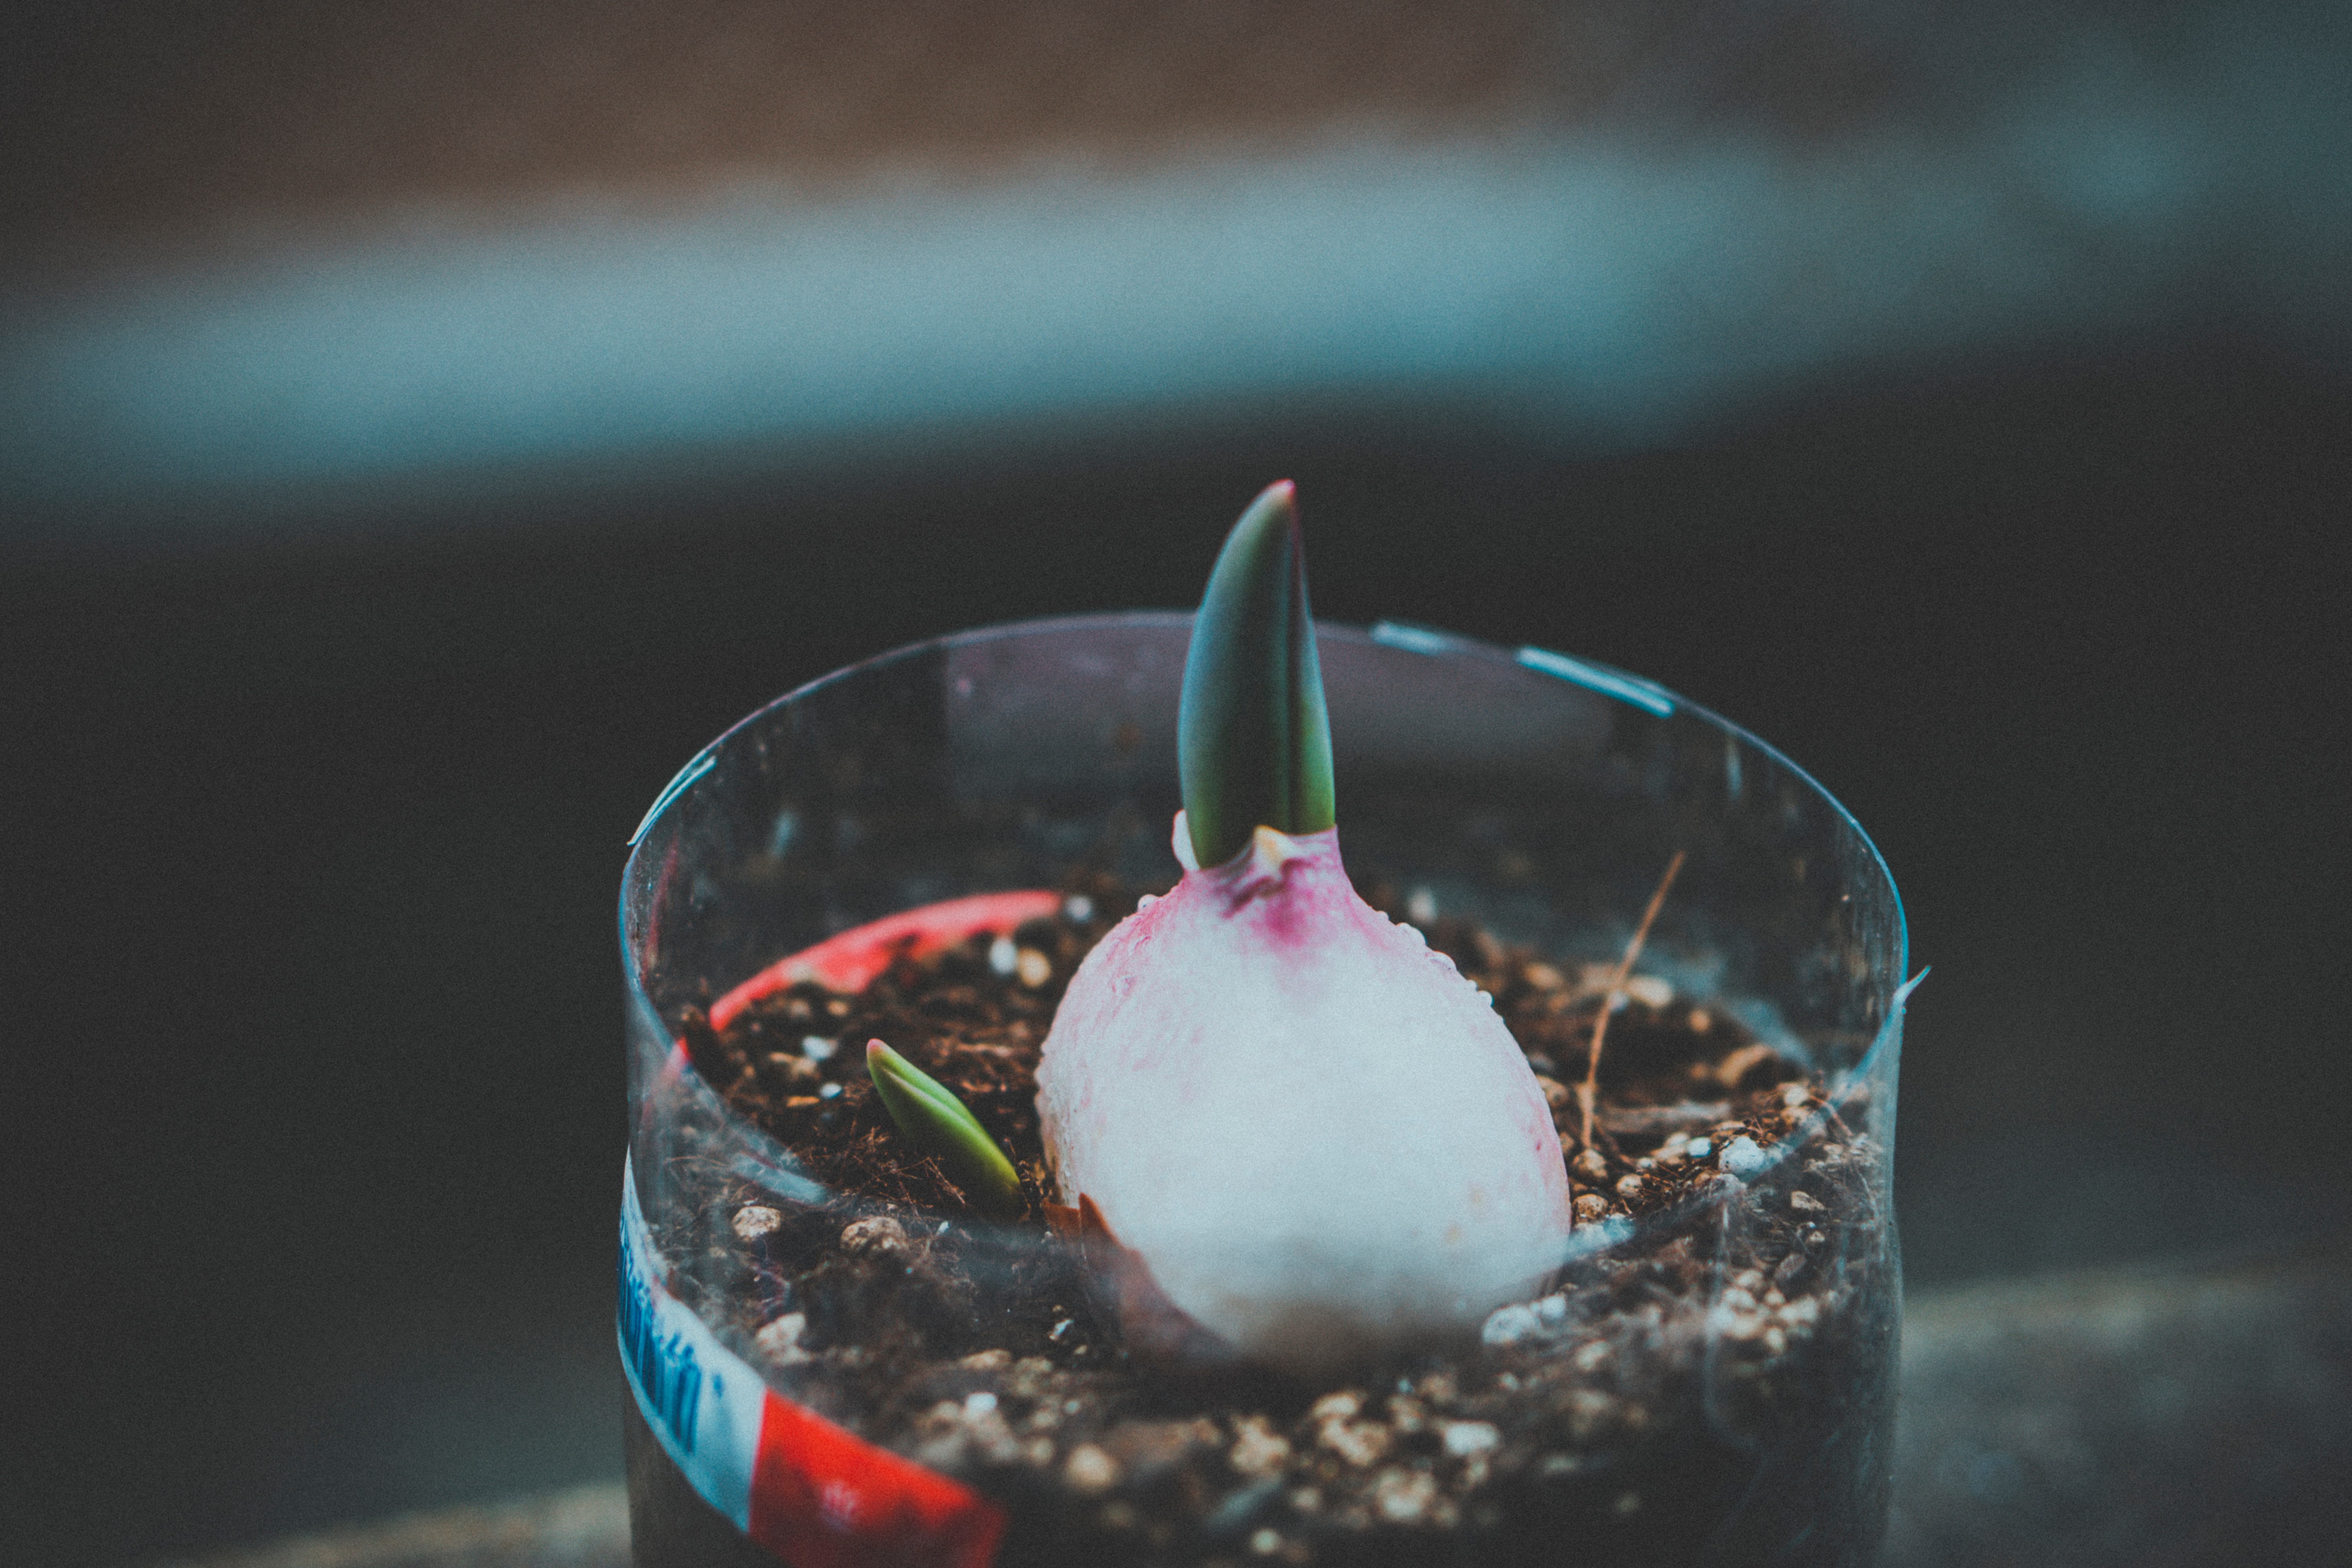
flower, plant, sky, soil, still life photography, nepenthes, arum family, perennial plant